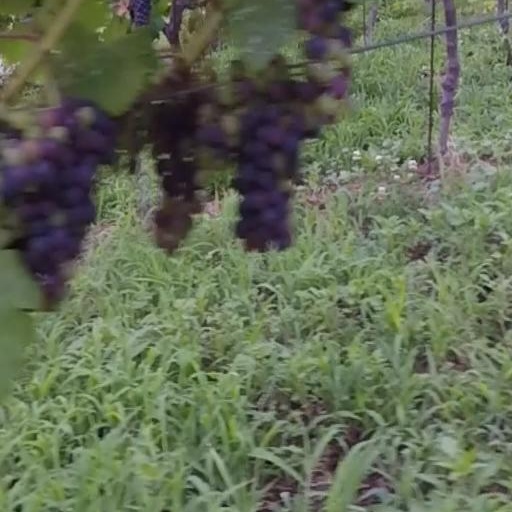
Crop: grape